Thor Heyerdahl

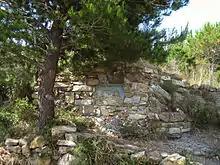
Thor Heyerdahl's tomb at Colla Micheri

In September 2000 Heyerdahl returned to Baku for the fourth time and visited the archaeological dig in the area of the Church of Kish.